Stockport railway station

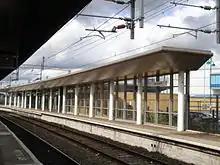
Platform 0

As part of publicity for the new Scott Mills Breakfast Show on BBC Radio 2, on 27 January 2025, all the station signs were changed from Stockport to "Scottport" for the day.